Holleville RH.1 Bambi

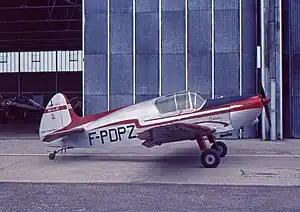
The RH.1 Bambi at Guyancourt airfield in 1963

The Holleville RH.1 Bambi is a French-built light sporting aircraft of the 1950s.